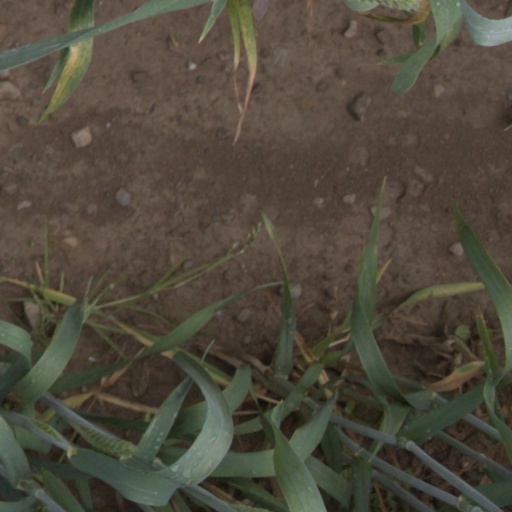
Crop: wheat